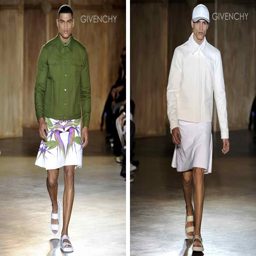
fall ; skirts worn with jackets have roots in bases worn by men during art period